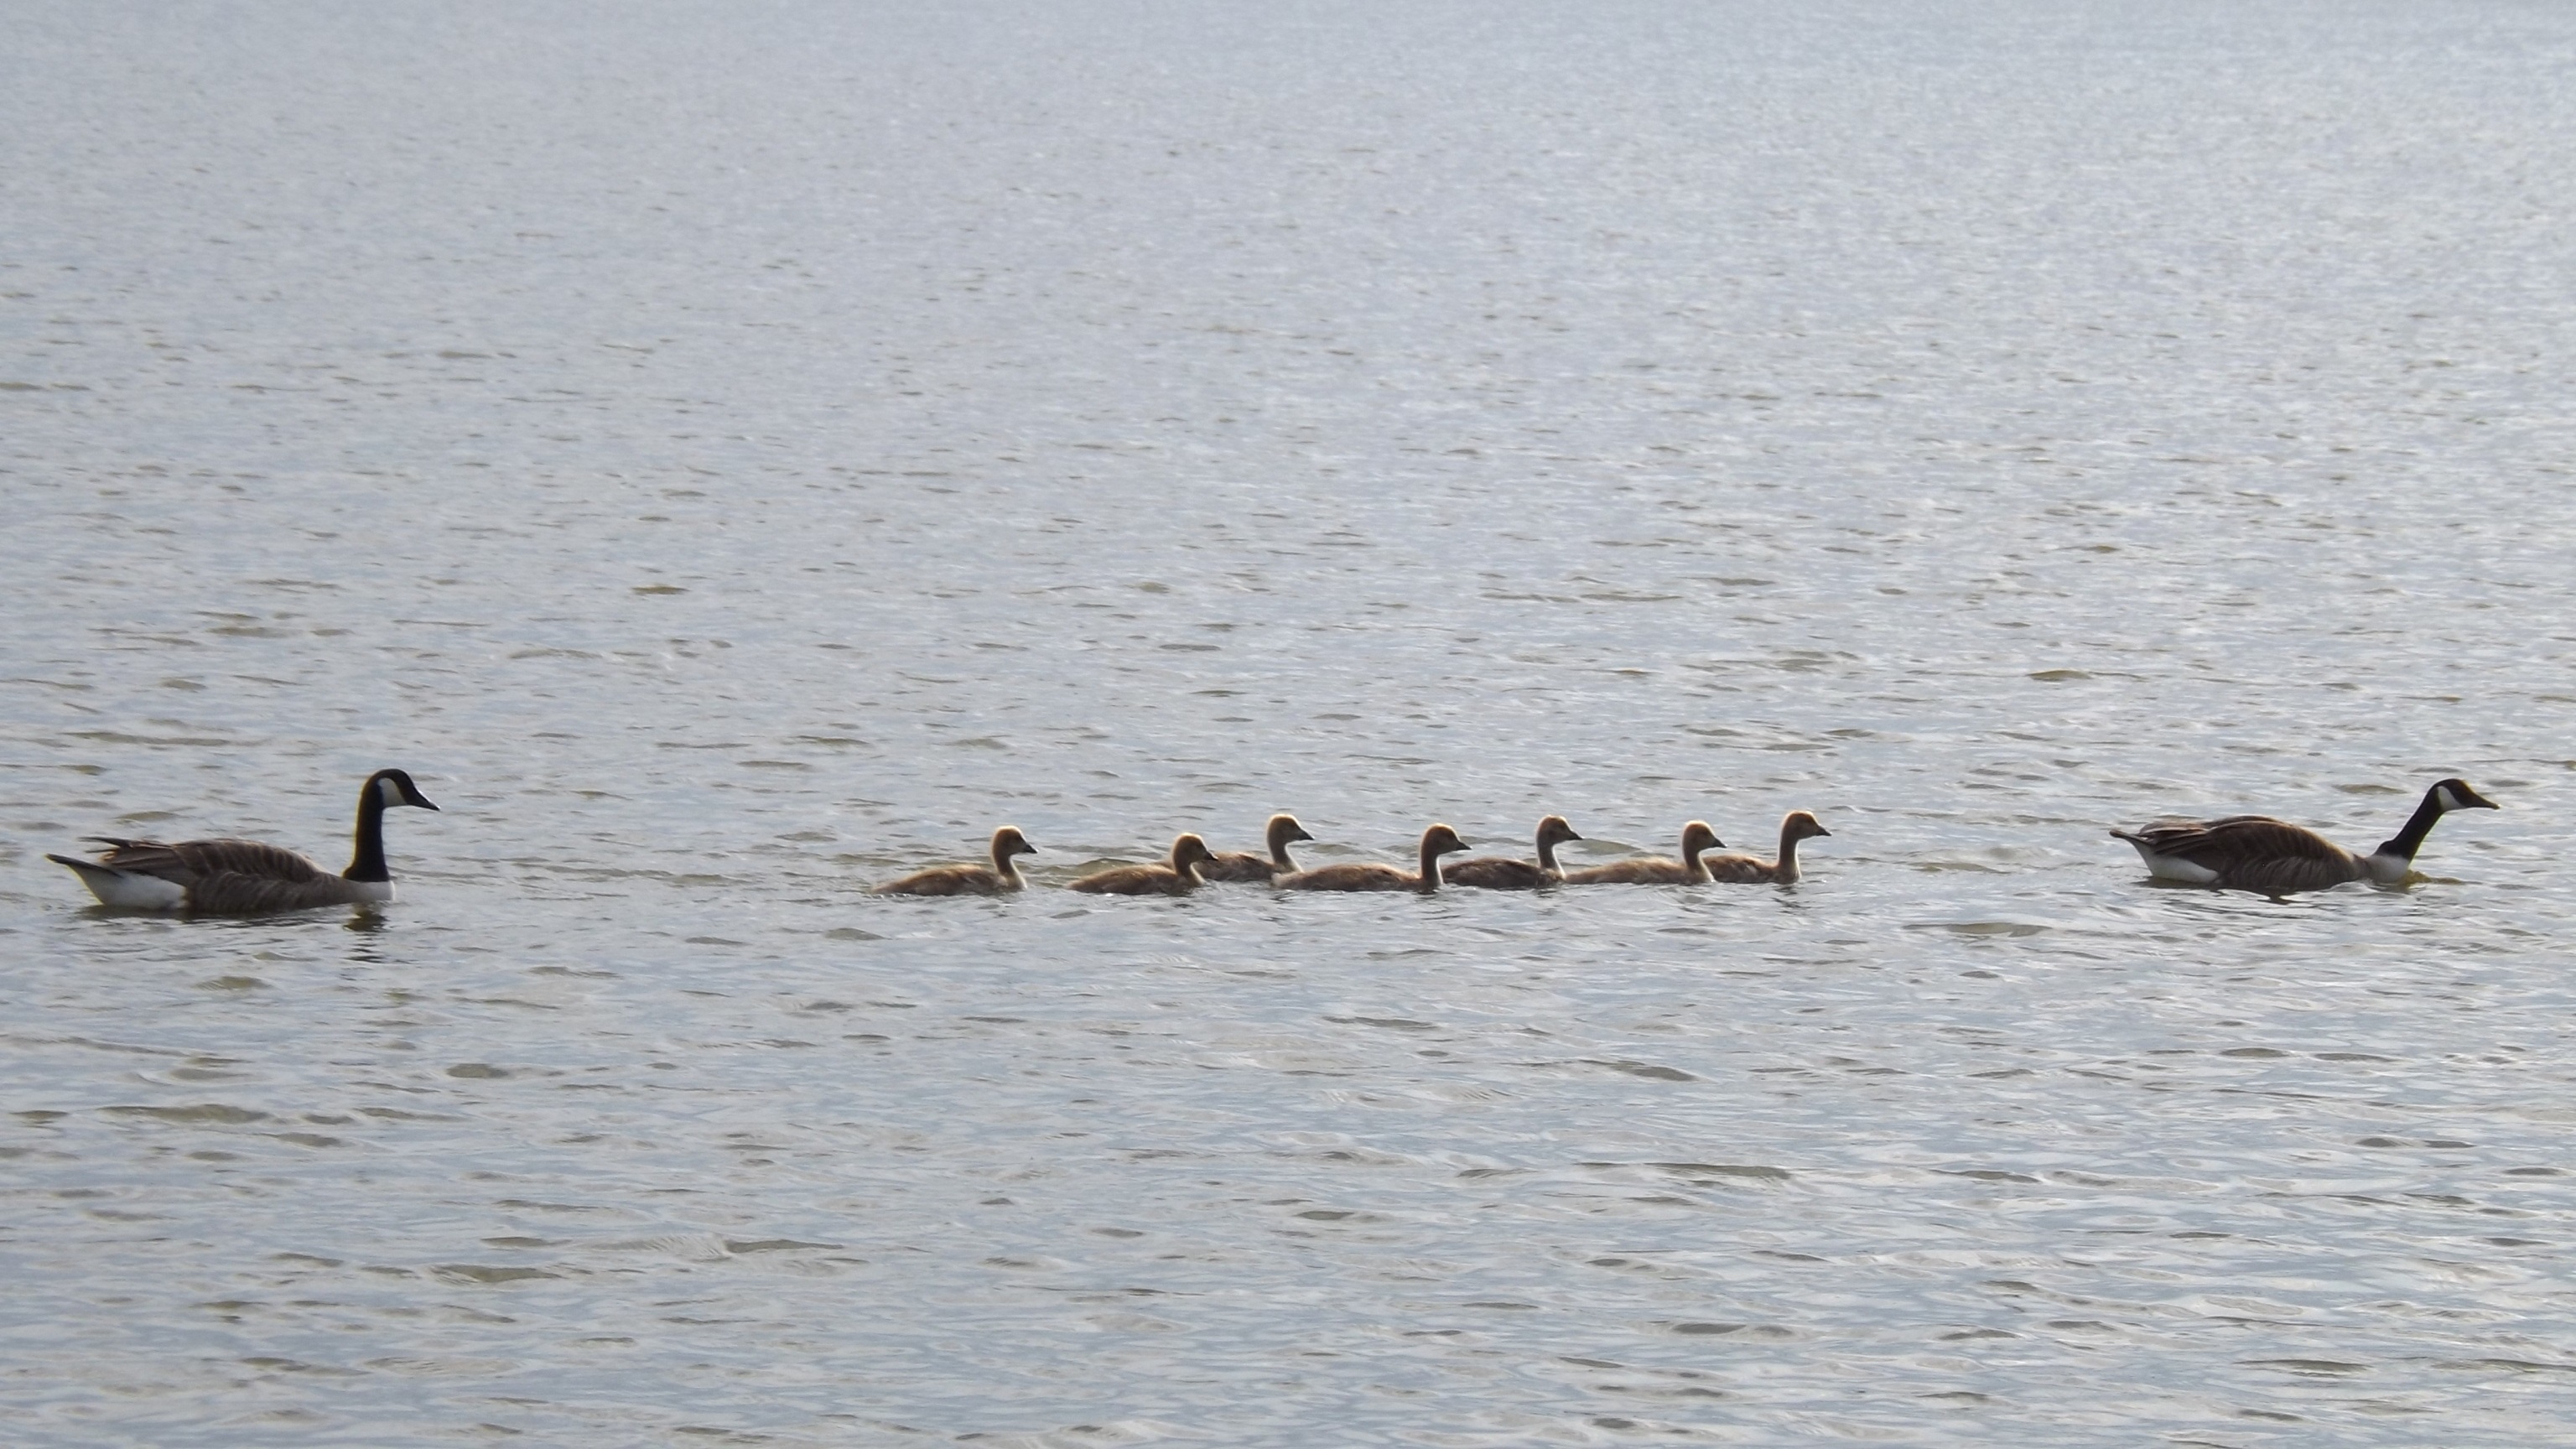
sea, bird, lake, flock, wildlife, wild, baby, fauna, anatidae, duck, goose, vertebrate, waterfowl, water bird, shorebird, bird migration, gosling, animal migration, ducks geese and swans